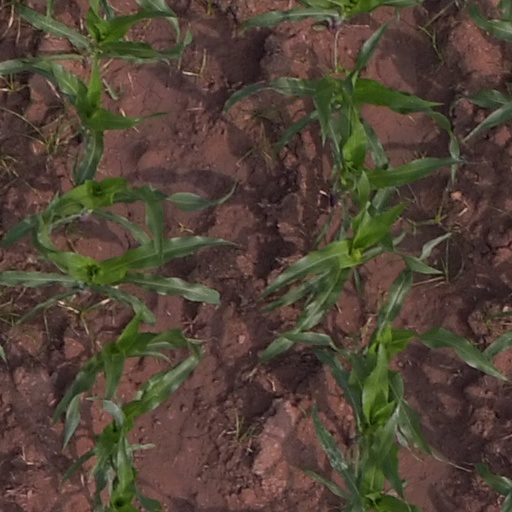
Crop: maize; corn